Kumārajīva

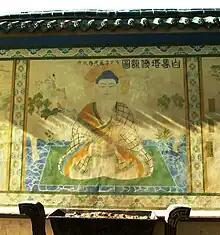
A painting of Kumārajīva at White Horse Pagoda, Dunhuang

Kumārajīva revolutionized Chinese Buddhism, and his team's translation style is known for its clarity and for overcoming the previous "geyi" (concept-matching) system of translation which matched Buddhist terminology with Daoist and Confucian terms. Kumārajīva's readable translation style was distinctive, possessing a flowing smoothness that reflects his prioritization on conveying the meaning as opposed to precise literal rendering. Because of this, his renderings of seminal Mahāyāna texts have often remained more popular than later, more literal translations, e.g. those of Xuanzang.